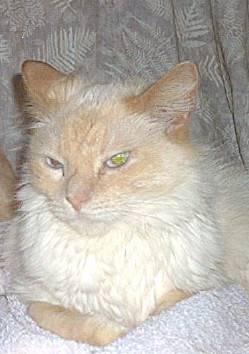
Label: cat